Zephyranthes robusta

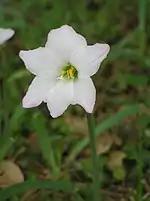
"H. robustus" from Florida.

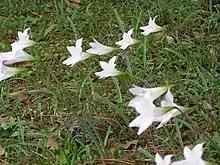
"H. robustus" have declineate slightly asymmetrical flowers.

"Zephyranthes robusta" belongs to the genus "Zephyranthes" (rain lilies) of the tribe Hippeastreae, within the subfamily Amaryllidoideae of the amaryllis family (Amaryllidaceae). In older classifications, it was sometimes included within the lily family (Liliaceae). Once treated as "Habranthus robustus", it is now re-included in "Zephyranthes".